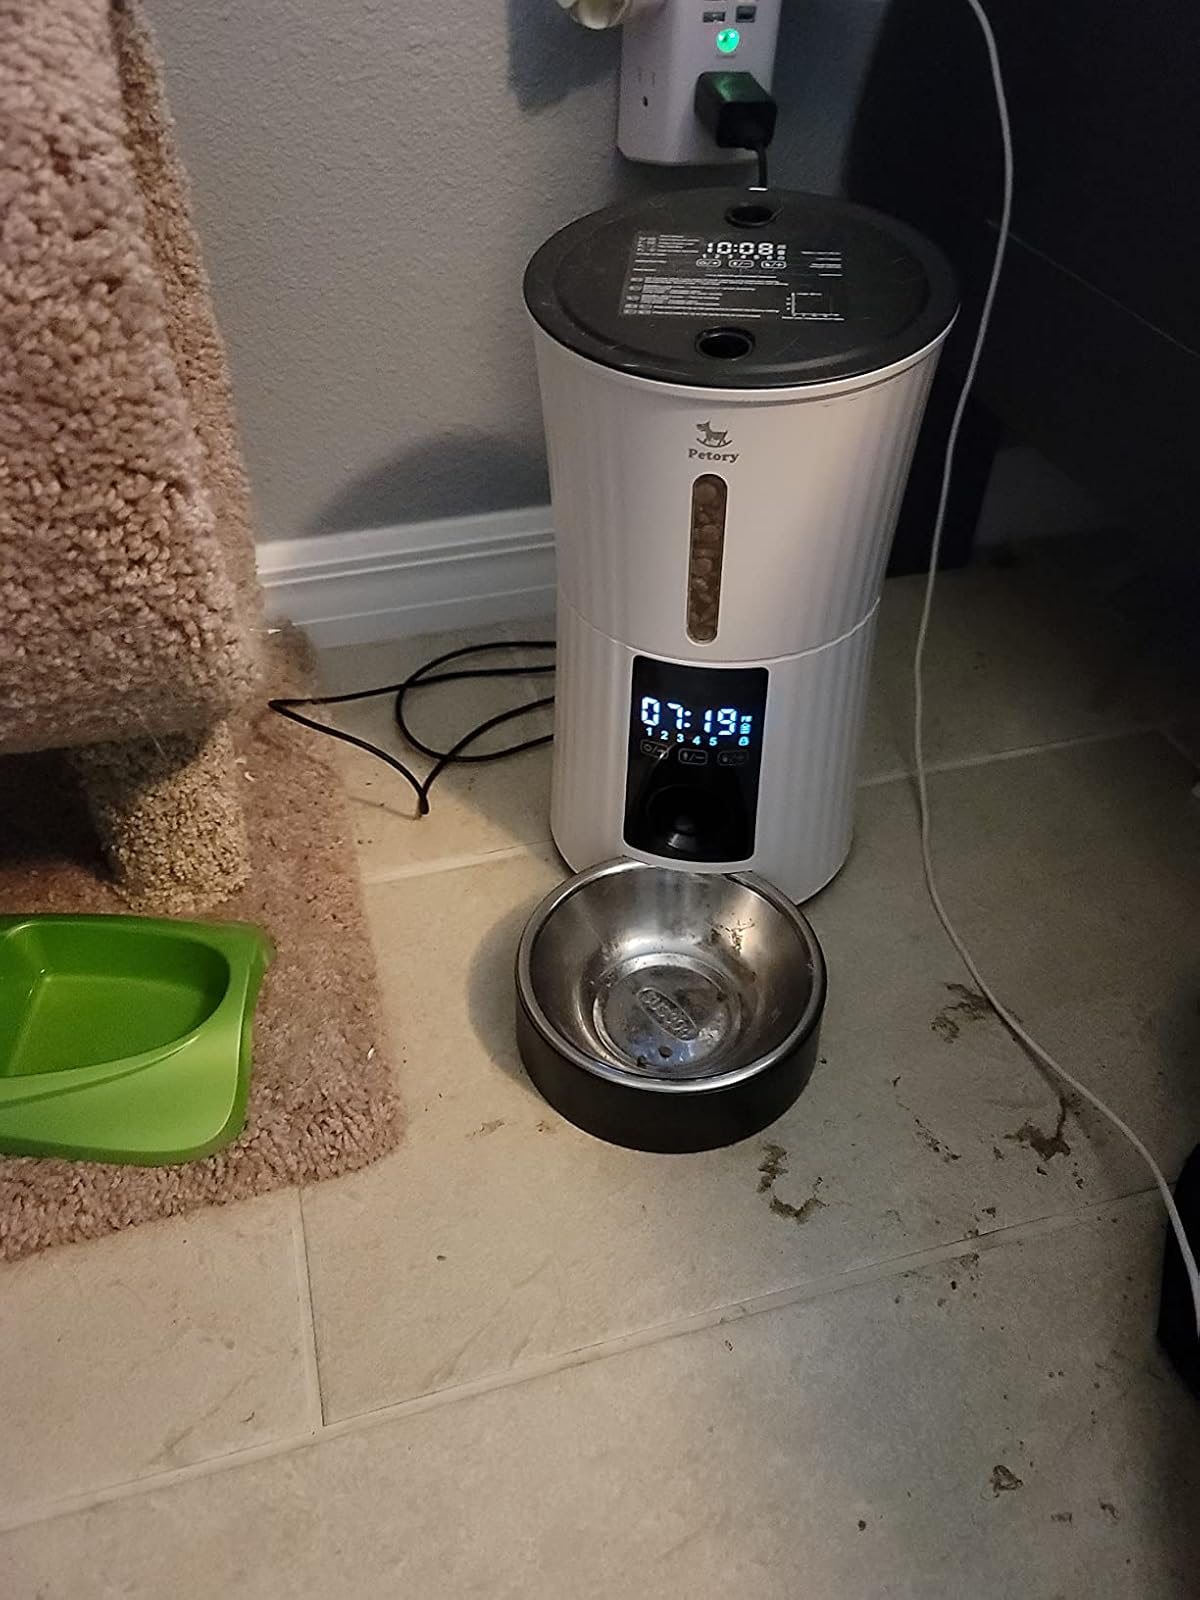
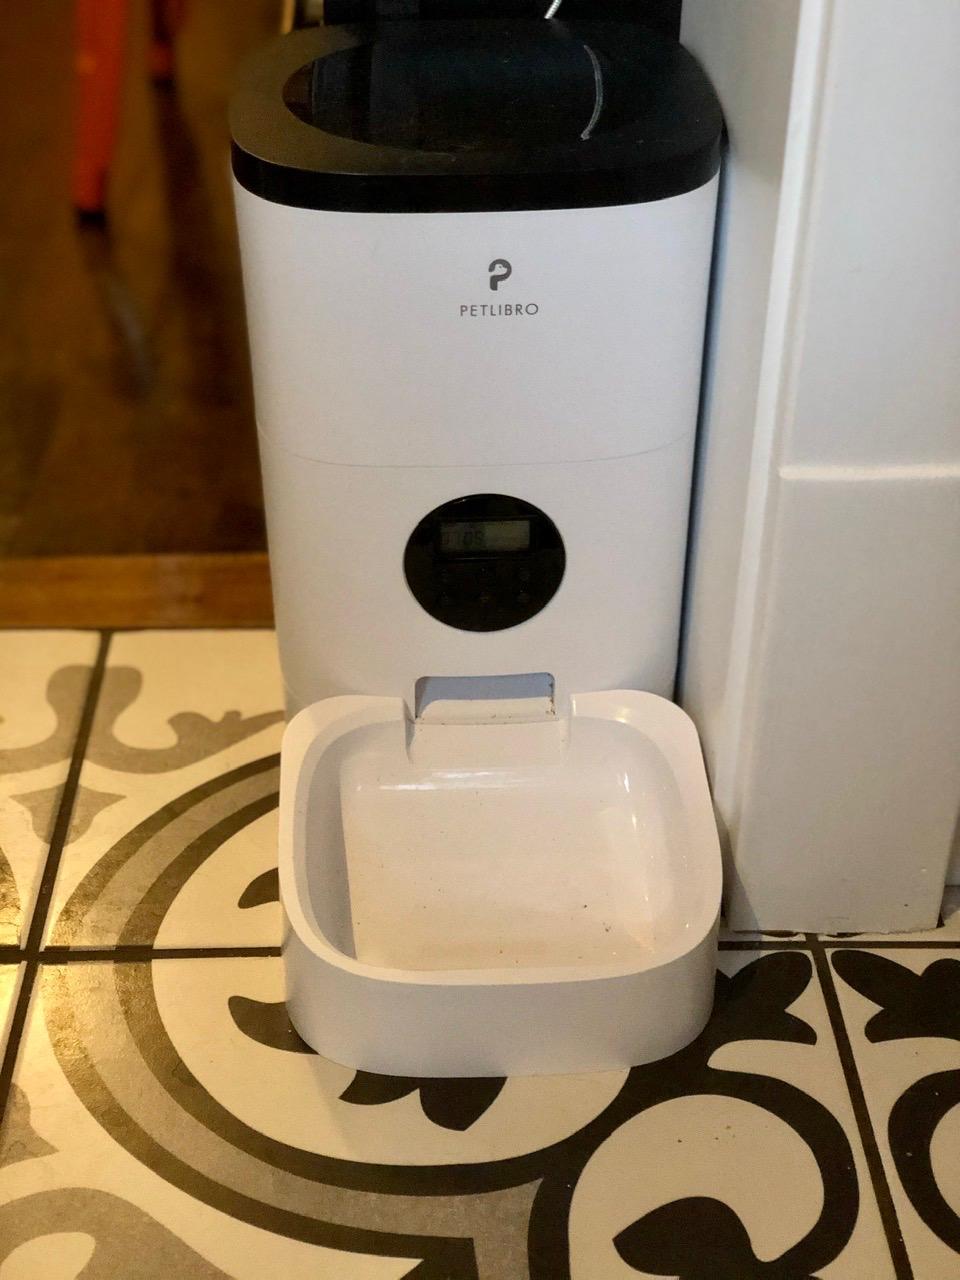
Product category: items_feeder
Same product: no